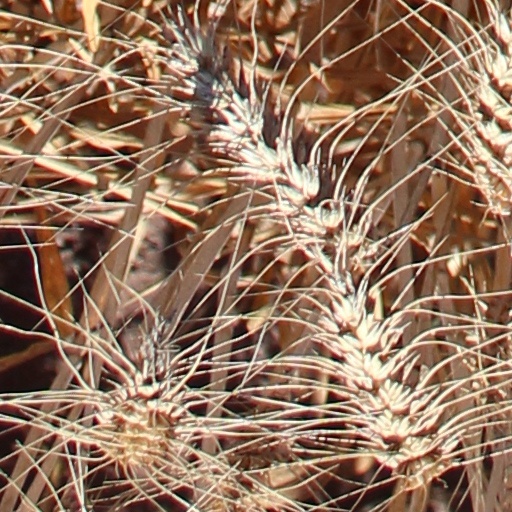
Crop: wheat